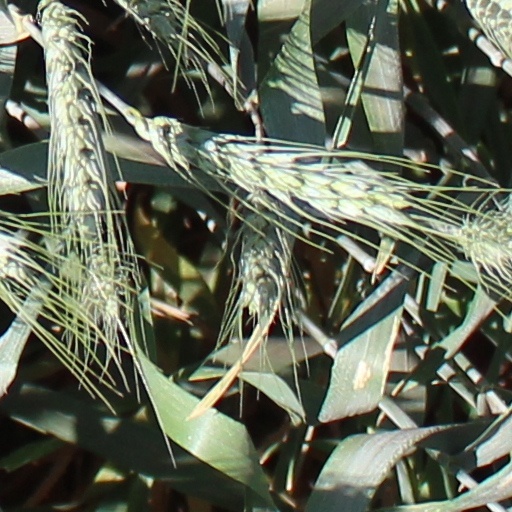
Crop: wheat